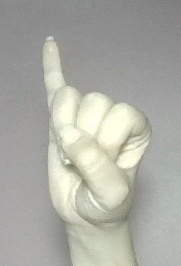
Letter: meem